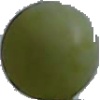
Label: Grape White 4